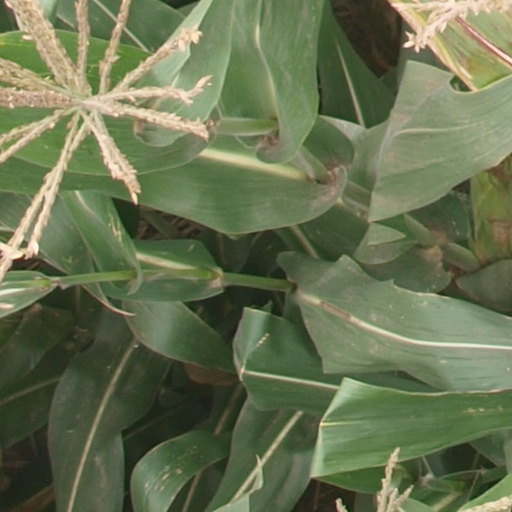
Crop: maize; corn